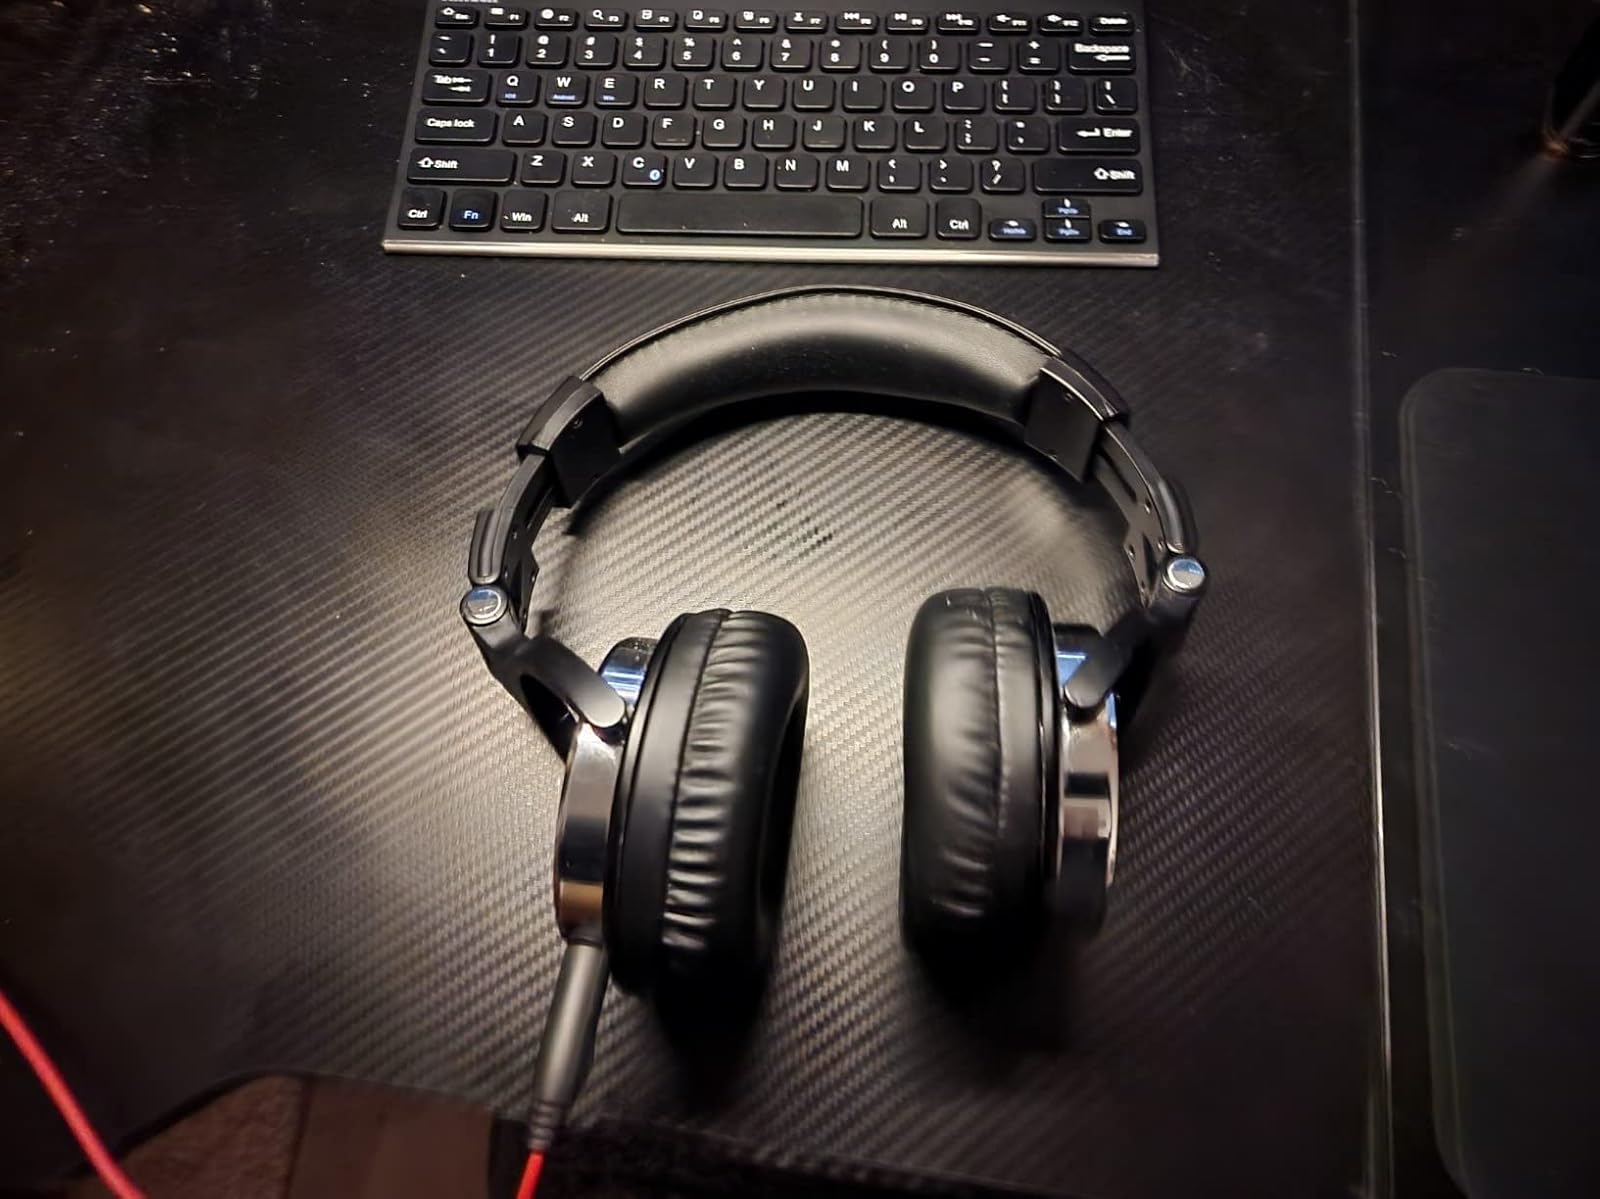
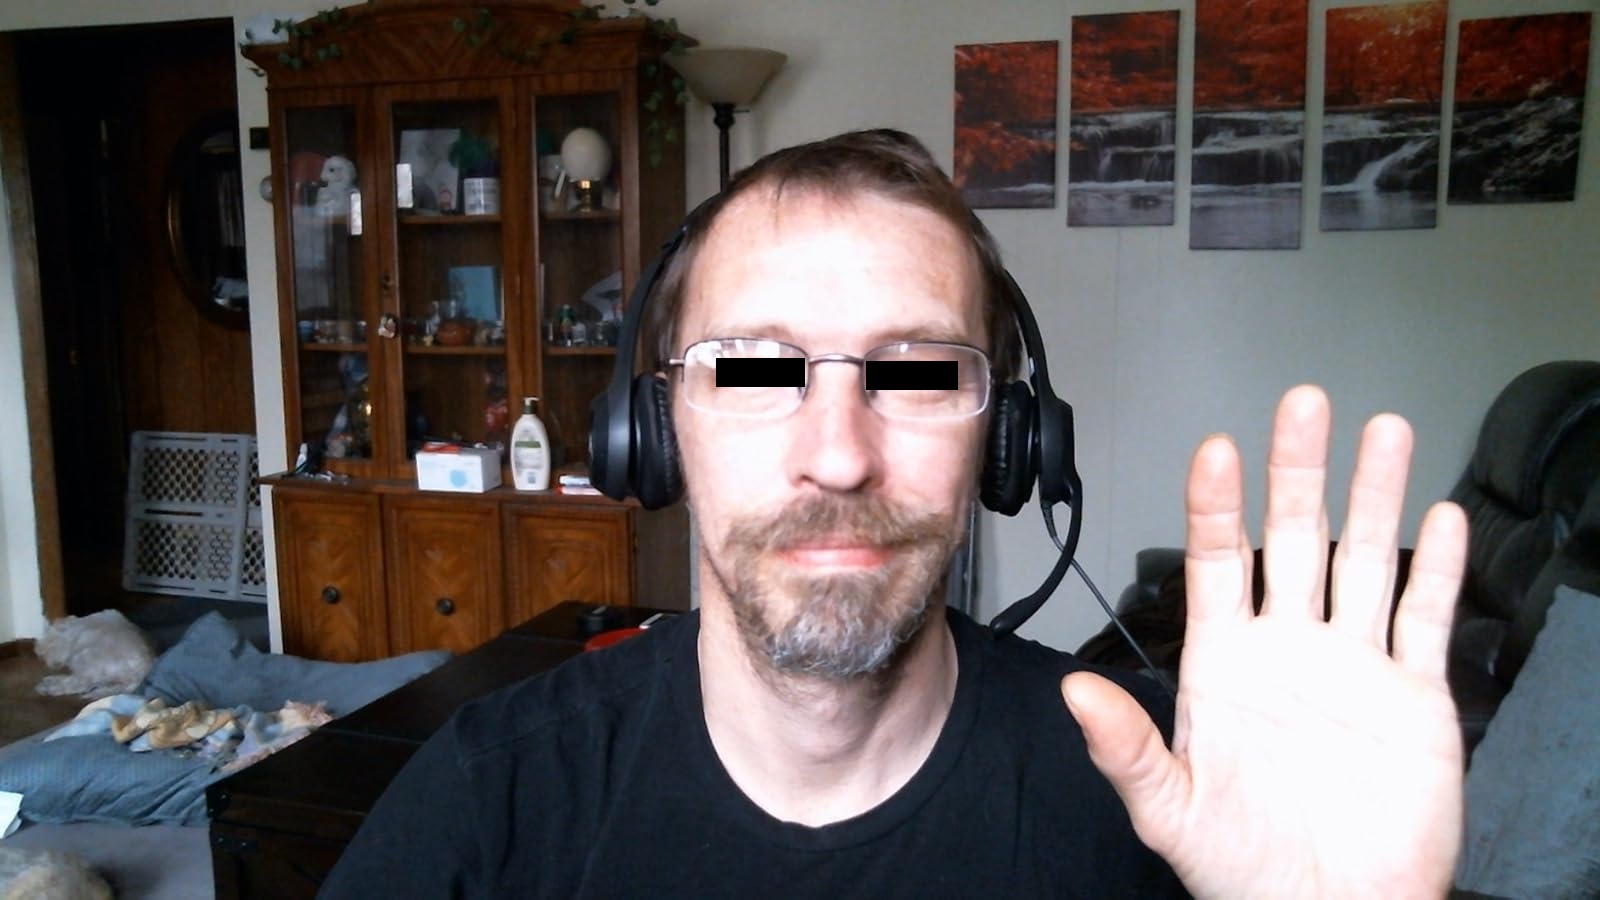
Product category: headphones
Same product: no